William Pell (tenor)

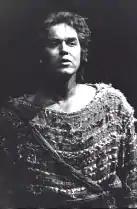
Pell in "Parsifal" at the 1989 Bayreuth Festival

William R. Pell (August 16, 1947 – July 26, 2003) was an American opera singer who had a major international career during the 1980s and 1990s. He began his career as a baritone in the early 1970s before transitioning into the dramatic tenor repertoire in 1975. He was particularly admired for his interpretations of the works of Richard Wagner.